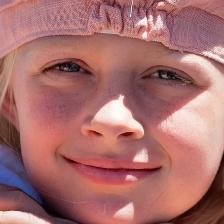
Label: faces